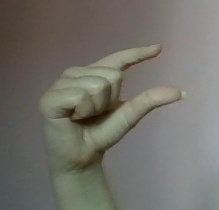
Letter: dal